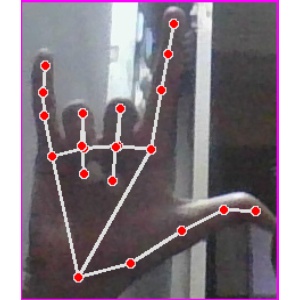
अक्षर: व